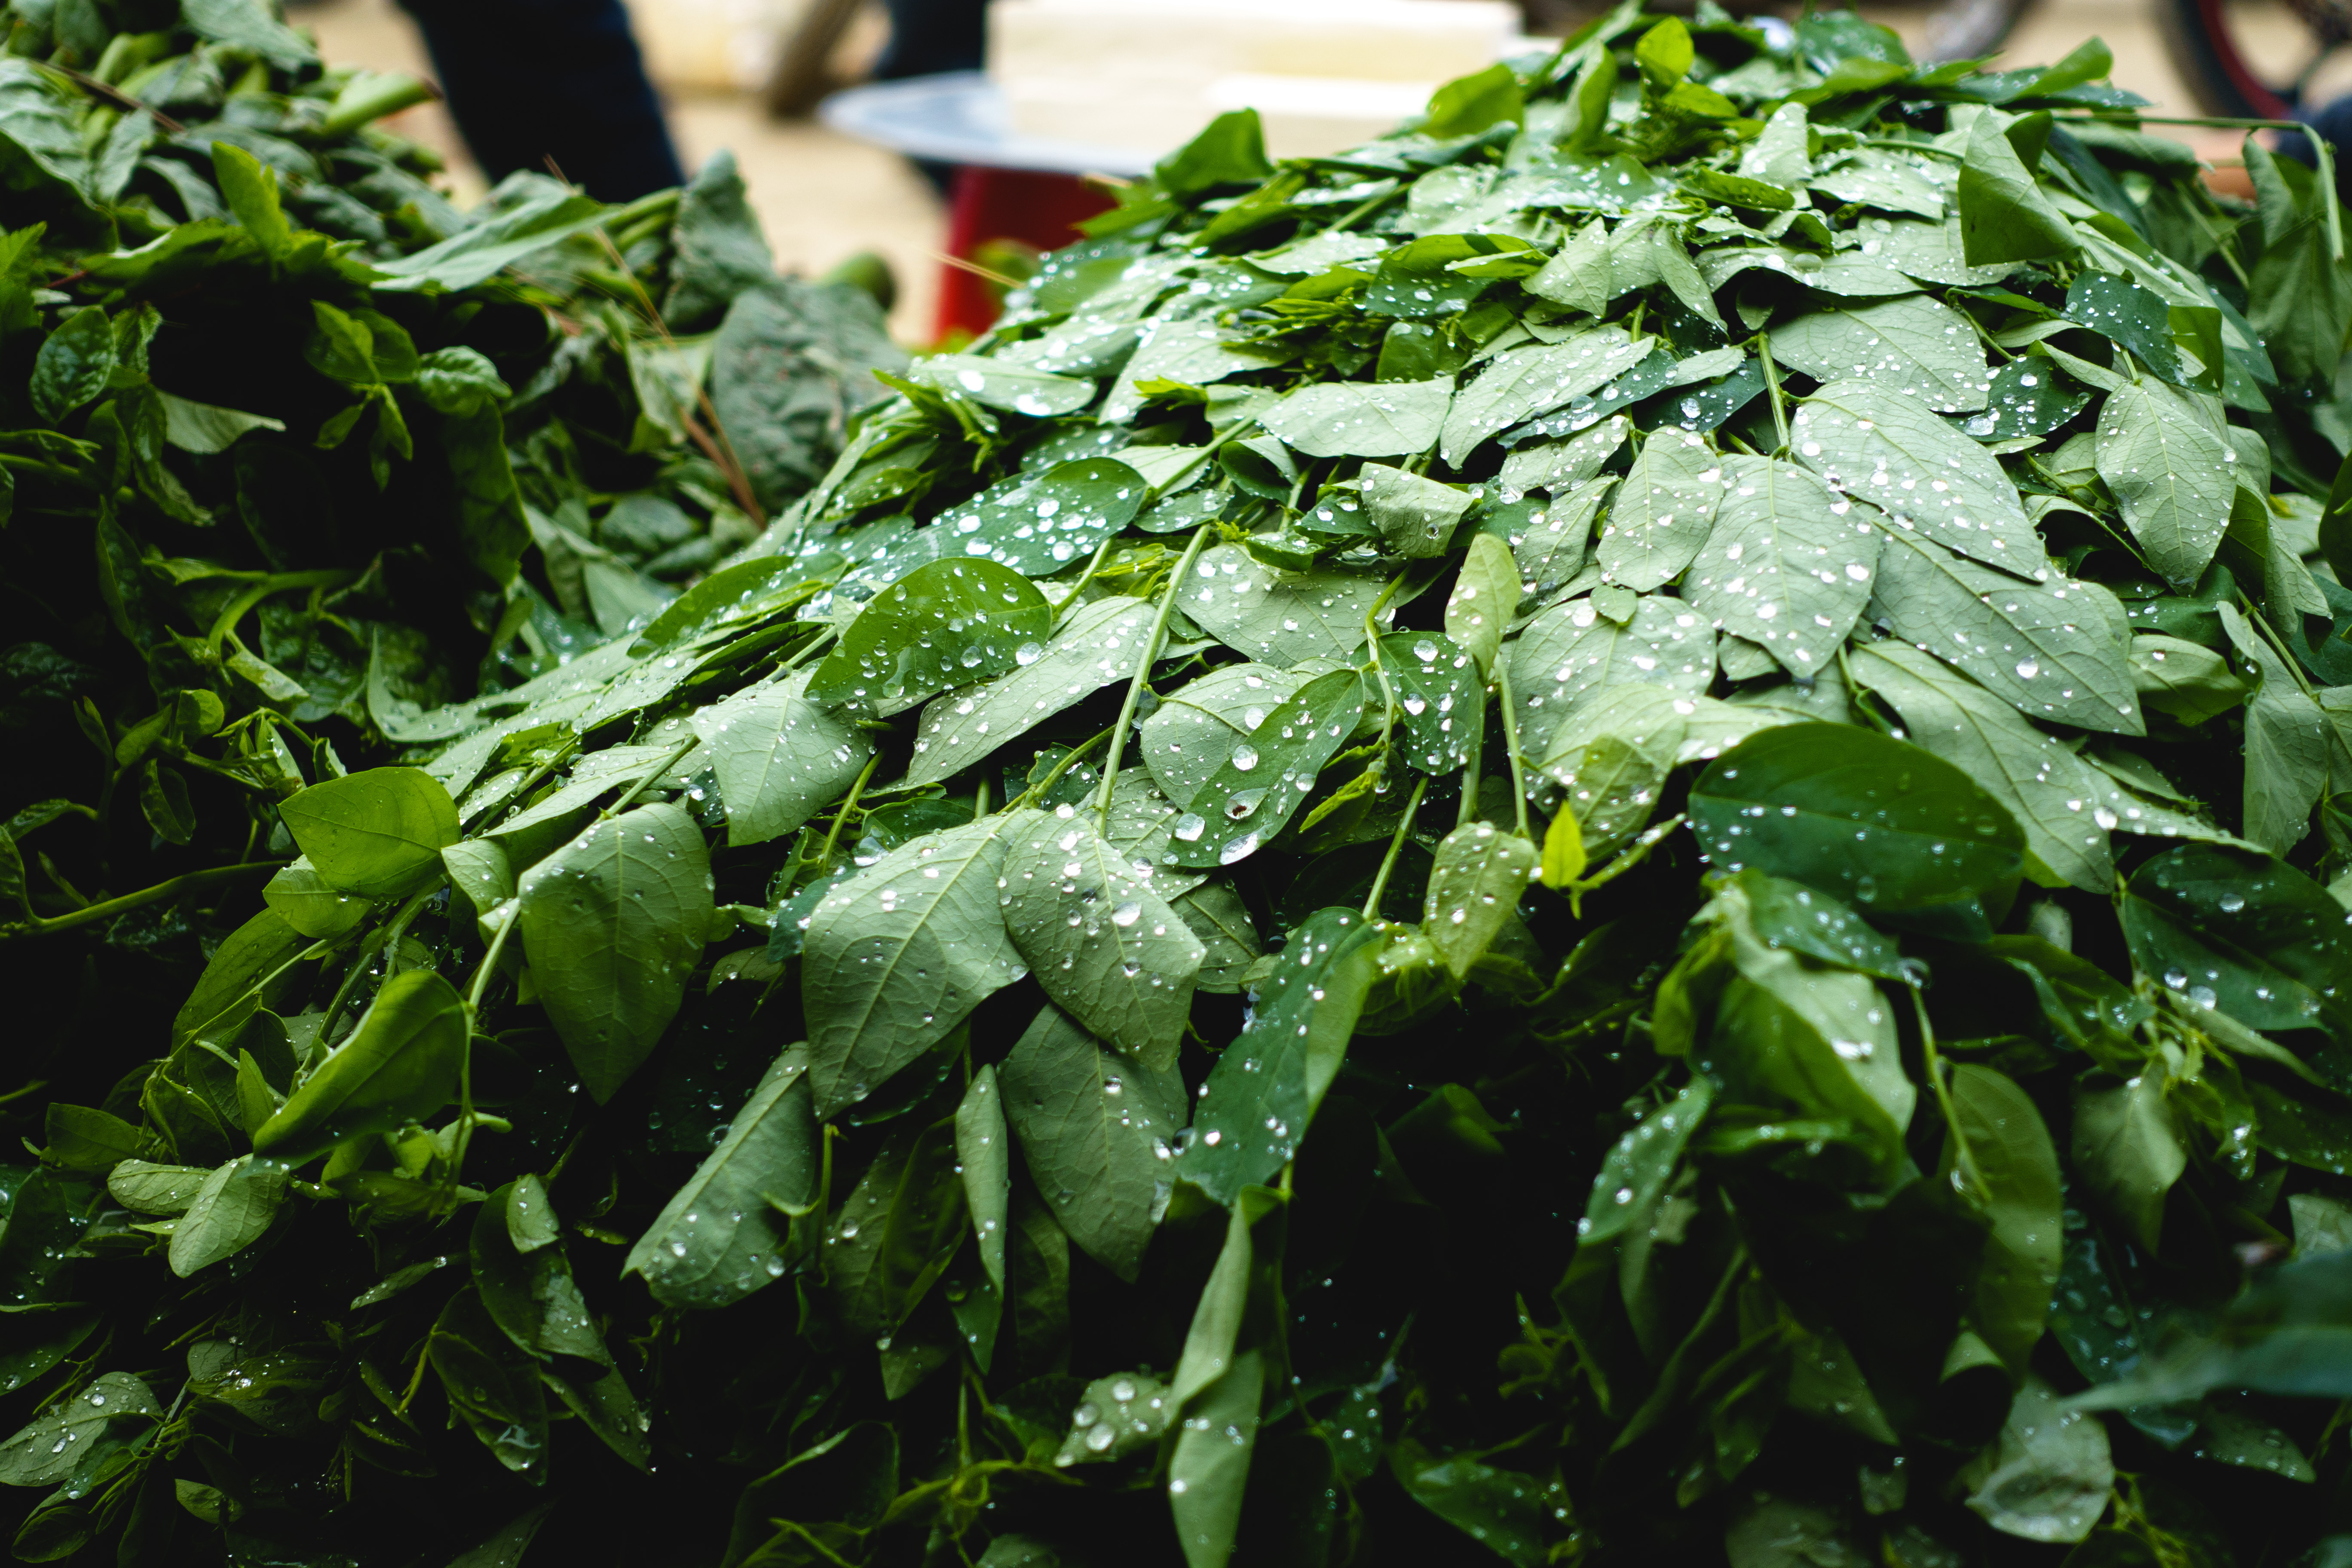
leaf, leaf vegetable, plant, vegetable, flower, rapini, herb, food, flowering plant, vegetarian food, spinach, produce